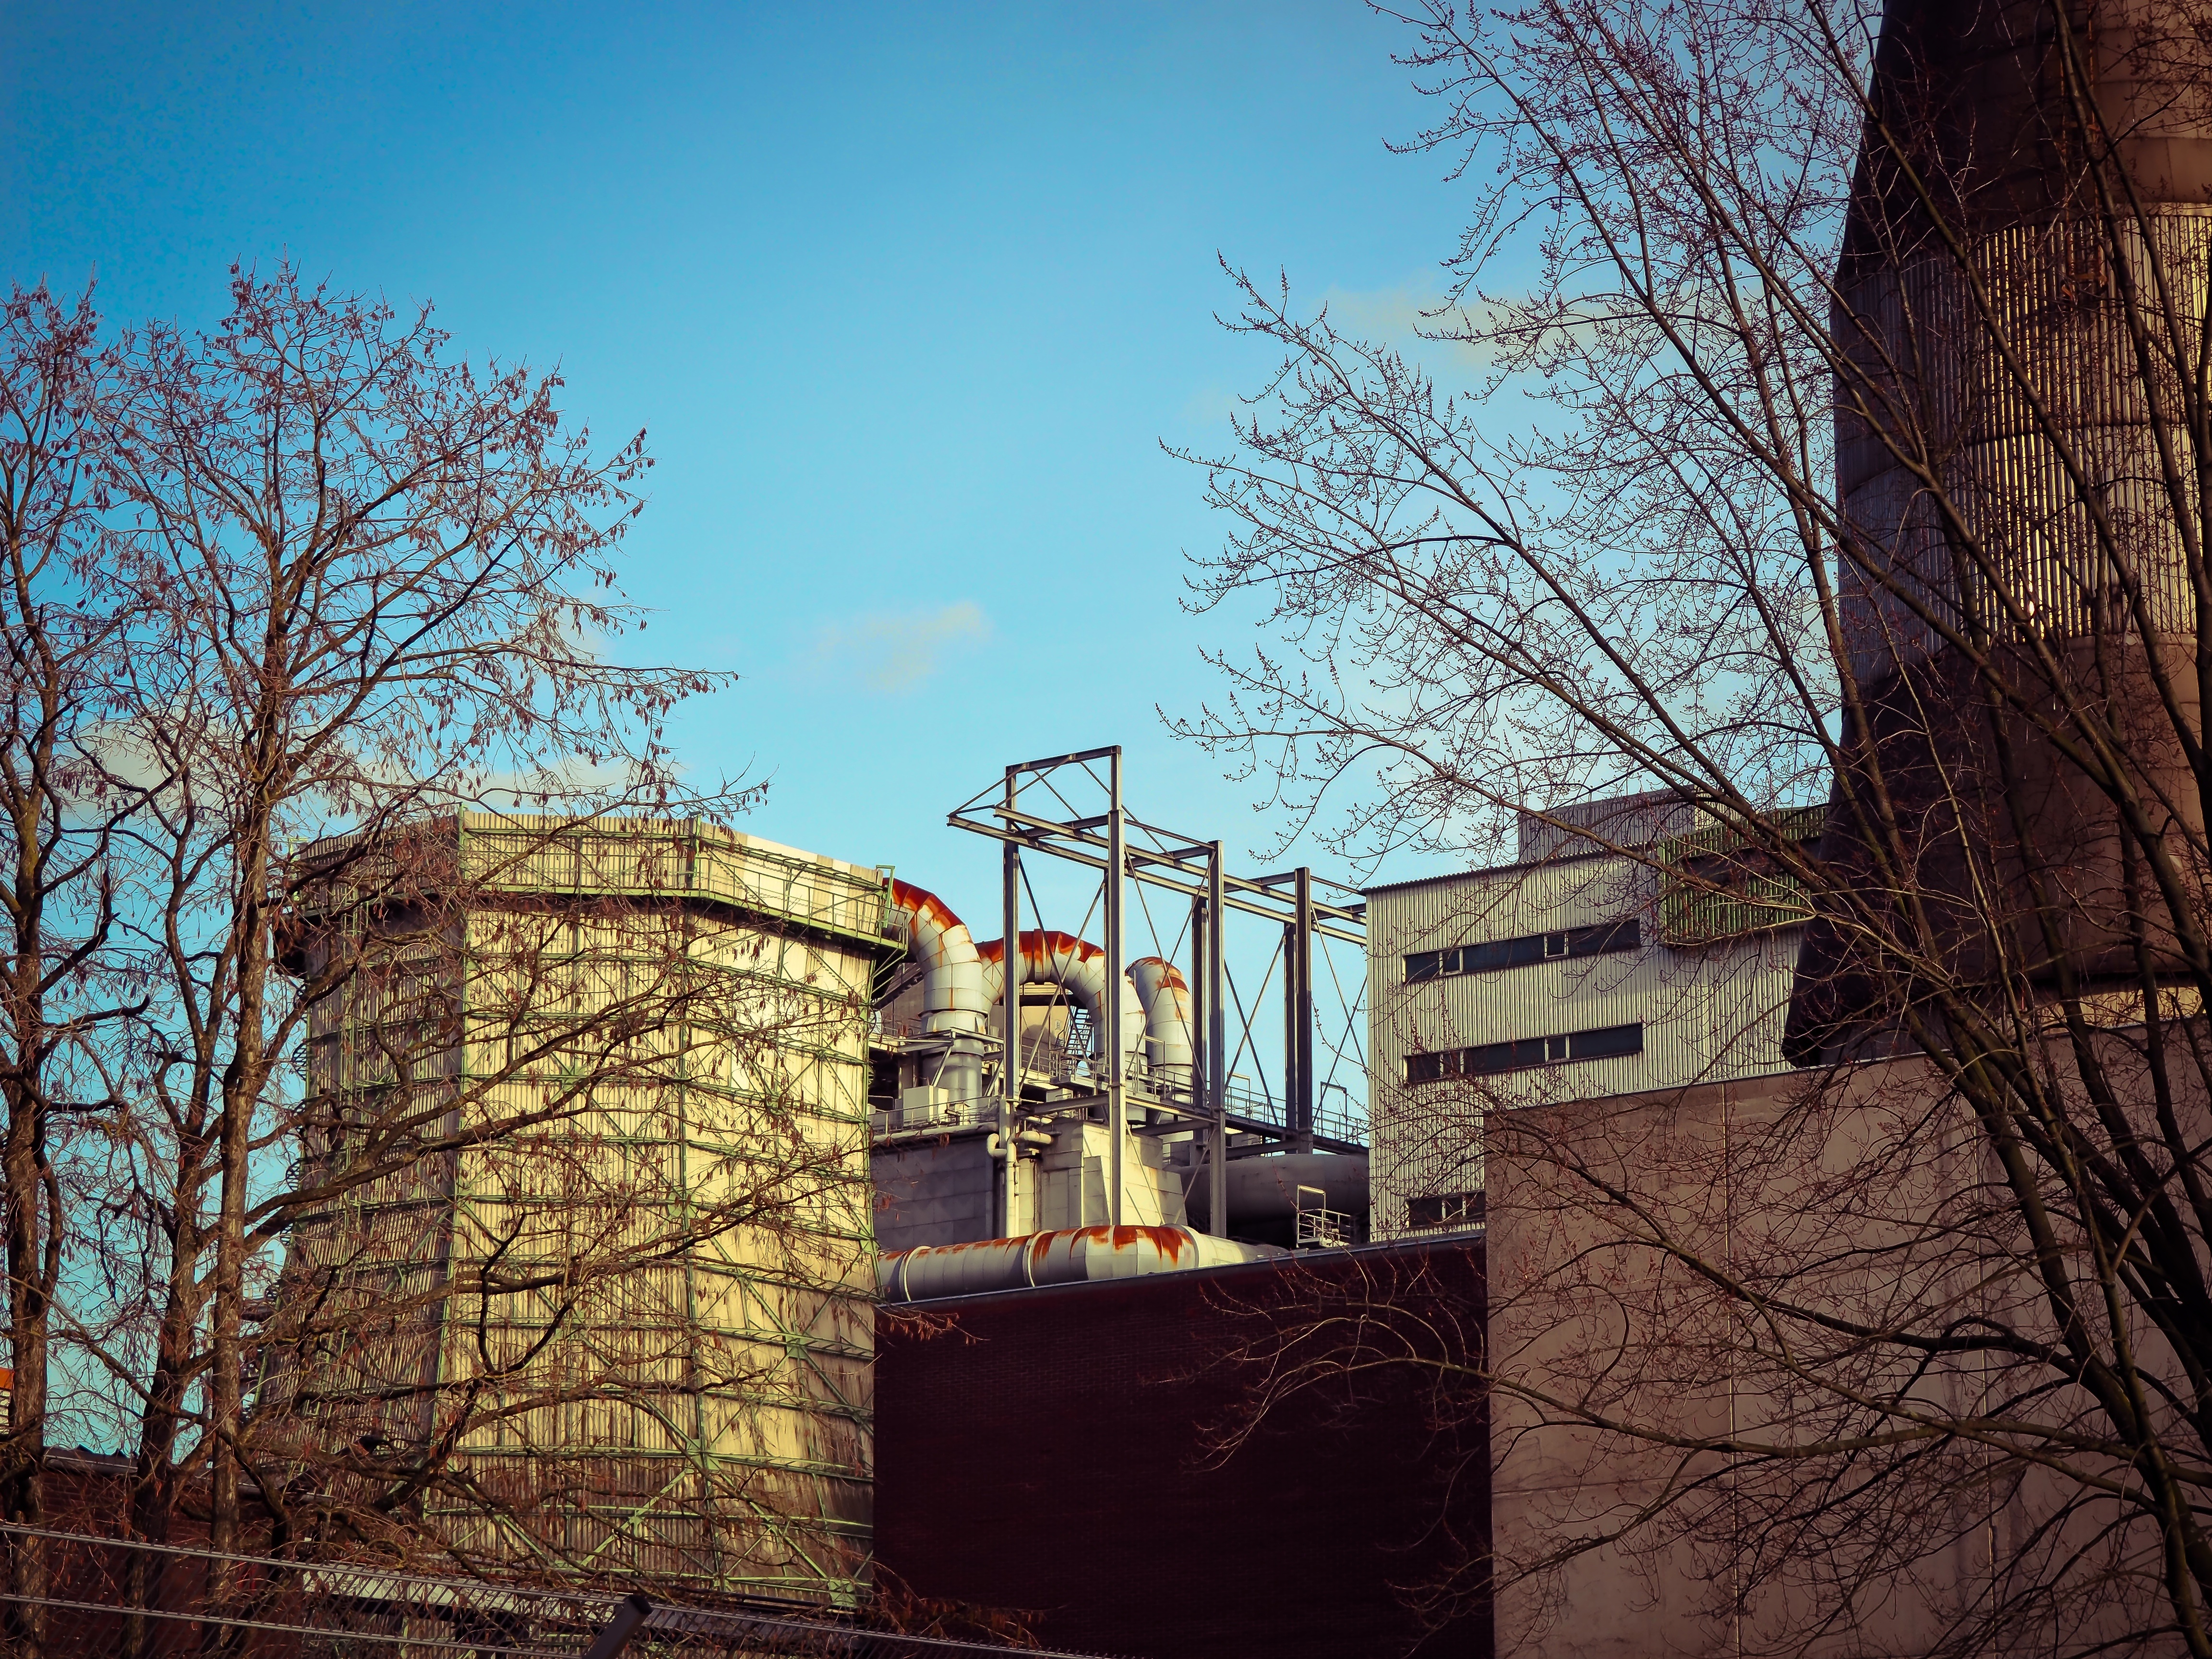
tree, house, sunlight, wall, evening, industry, waterway, ruins, dusseldorf, urban area, district heating, stadtwerke, hot water boiler, heat and power plant, woody plant, outdoor structure